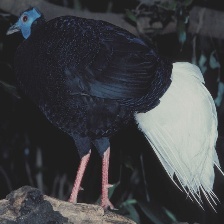
Species: BULWERS PHEASANT
Scientific name: LOPHURA BULWERI